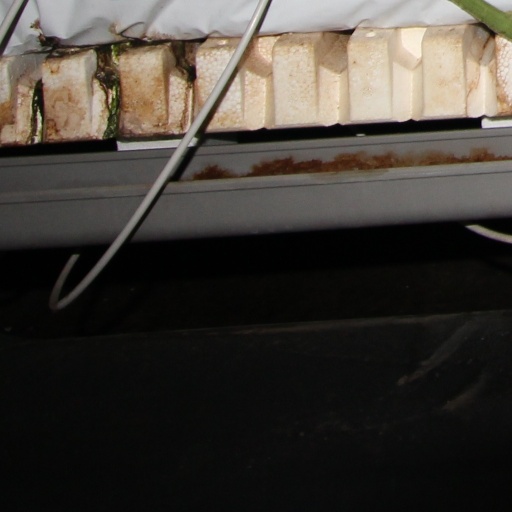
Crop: tomato